Biographisch-Bibliographisches Kirchenlexikon

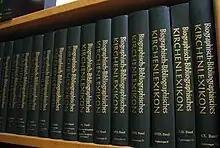
Biographisch-Bibliographisches Kirchenlexikon. Edited by Friedrich Wilhelm Bautz. Published by Verlag Traugott Bautz 1975-.

The Biographisch-Bibliographisches Kirchenlexikon (BBKL) is a German biographical encyclopedia covering deceased persons related to the history of the church, philosophy and literature, founded by Friedrich Wilhelm Bautz, the first volume of which appeared in 1975..